Climate of Karachi

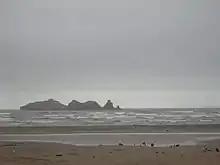
Drizzle is common in June as Pre-Monsoon rain.

The temperatures of June are almost identical to May, with just a slight decrease. The highest temperature of June was , recorded on 18 June 1979, and the lowest was , recorded on 3 June 1997. On 6 June 2010, Cyclone Phet came close to the coast of Karachi as a tropical depression, at about 50 km away from the city after a week-long journey. About of rain with winds struck the city. 95 mm rainfall was recorded at the Airport observatory whereas 150 mm was recorded at Masroor Base. That's why once again, the official record for highest rainfall in the month of June, which was set at the Airport observatory in June 2007 i.e. 110 mm, stands unbroken. The average maximum temperature for the month of June is 34.8 °C whereas the average low is 27.9 °C.